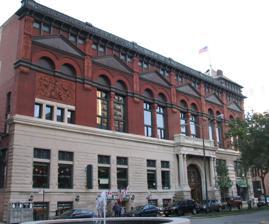
Building: Germania Club Building
Country: United States of America
Year built: 1889
Not to be confused with Germania Club House . United States historic place Germania Club Building U.S. National Register of Historic Places Chicago Landmark Show map of Chicago metropolitan area Show map of Illinois Show map of the United States Location 108 W. Germania Pl. Chicago, Illinois Coordinates 41°54′38″N 87°37′57″W / 41.91056°N 87.63250°W / 41.91056; -87.63250 Area less than one acre Built 1889 ( 1889 ) Architect Fiedler, August NRHP reference No. 76000692 Significant dates Added to NRHP October 22, 1976 Designated CL January 13, 2011 The Germania Club Building , located at 108 W. Germania Place in the Near North Side community area of Chicago , Illinois , is the historic headquarters of the Germania Club, the oldest German-American organization in the city. The Germania Club was founded in 1865 as the Germania Männerchor , which formed to sing at Abraham Lincoln 's funeral. The club built the Germania Club Building in 1889; it was designed by August Fiedler in an eclectic style featuring neoclassical and German Renaissance influences. The five-story building has a two-story limestone base with a portico and arched doorway on the south end. The upper stories feature arched windows capped by pediments and a pilaster supporting the cornice atop the building. The building includes a grand ballroom, banquet room, and restaurant and bar. The club played an important role in Chicago's German-American community, once the largest ethnic community in Chicago. History Building circa 1893 The Germania Club Building was added to the National Register of Historic Places on October 22, 1976. It was designated as a Chicago Landmark on January 13, 2011. References Postcard of the building circa 1907